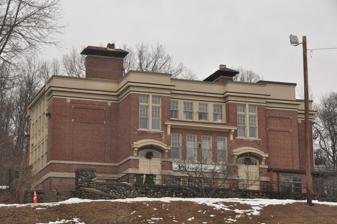
Building: South Union School
Country: United States of America
Year built: 1912
United States historic place South Union School U.S. National Register of Historic Places Show map of Massachusetts Show map of the United States Location 21 Highland Street, Southborough, Massachusetts Coordinates 42°16′05″N 71°31′49″W / 42.26806°N 71.53028°W / 42.26806; -71.53028 Built 1912 ( 1912 ) NRHP reference No. 11000021 Added to NRHP February 18, 2011 The South Union School is an historic school building at 21 Highland Street in Southborough, Massachusetts .  The two story brick, cast stone, and wood Classical Revival building was designed by Frank Irving Cooper of the Boston architectural firm of Cooper & Bailey, and built 1911–12.  It is architecturally structured somewhat like a classical column: an elevated basement level, topped by a water table, constitutes the base of the column, the two main floors resemble the body of the column, and the building's cornice and parapet resemble its capital.  The school was built to consolidate the schooling of the town's elementary school students from the nearby Cordaville and Southville villages, as part of a series of construction projects to modernize the town's public facilities.  It underwent major renovation in the 1950s to improve its infrastructure, including the construction of a cafeteria in the basement, before closing in the early 1970s.  It was shortly afterward reopened to serve the town's kindergarten population, which it served until 1980.  In 1981 the building was repurposed to become the home of the Southborough Arts Center. The building was listed on the National Register of Historic Places in 2011. See also National Register of Historic Places listings in Worcester County, Massachusetts References